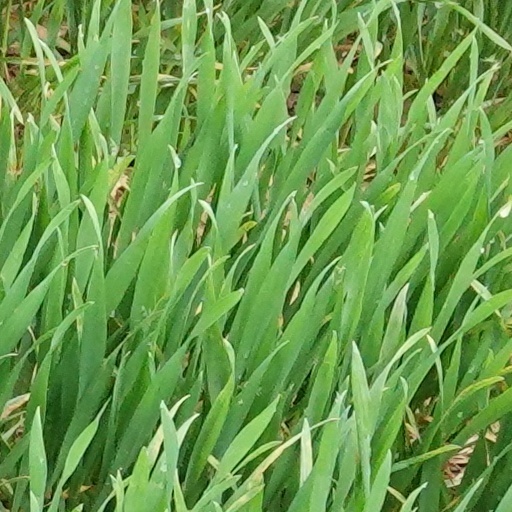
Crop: wheat